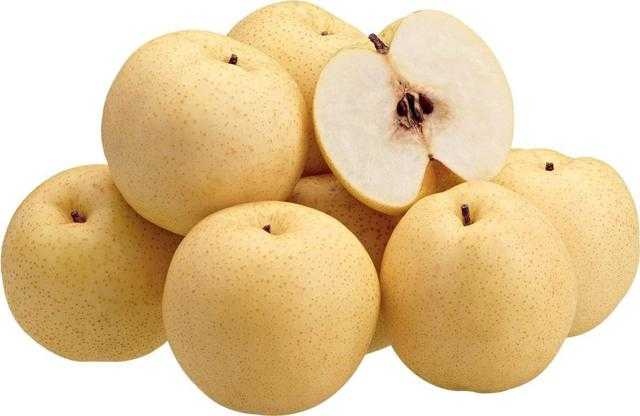
Label: Pear